1998 CAF Champions League final

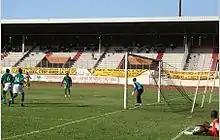
Stade Félix Houphouët-Boigny in Abidjan, Côte d'Ivoire hosted the second leg.

Félix Houphouët-Boigny Stadium, nicknamed Le Félicia, is a multi-purpose stadium, which can host football, rugby union and athletics, in Abidjan, Ivory Coast. It is the national stadium of the Ivory Coast national football team. It is named after the first president of the country, Félix Houphouët-Boigny, and is located in the commune of Le Plateau. The stadium has a capacity of 50,000. It also hosts matches of the ASEC Abidjan. It has been the site of several deadly stampedes.